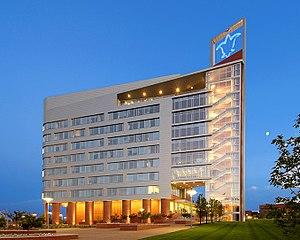
L’université de Saint-Louis est une université américaine de langue anglaise située à Saint-Louis.